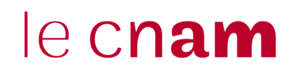
Logo du Conservatoire national des arts et métiers (Cnam)